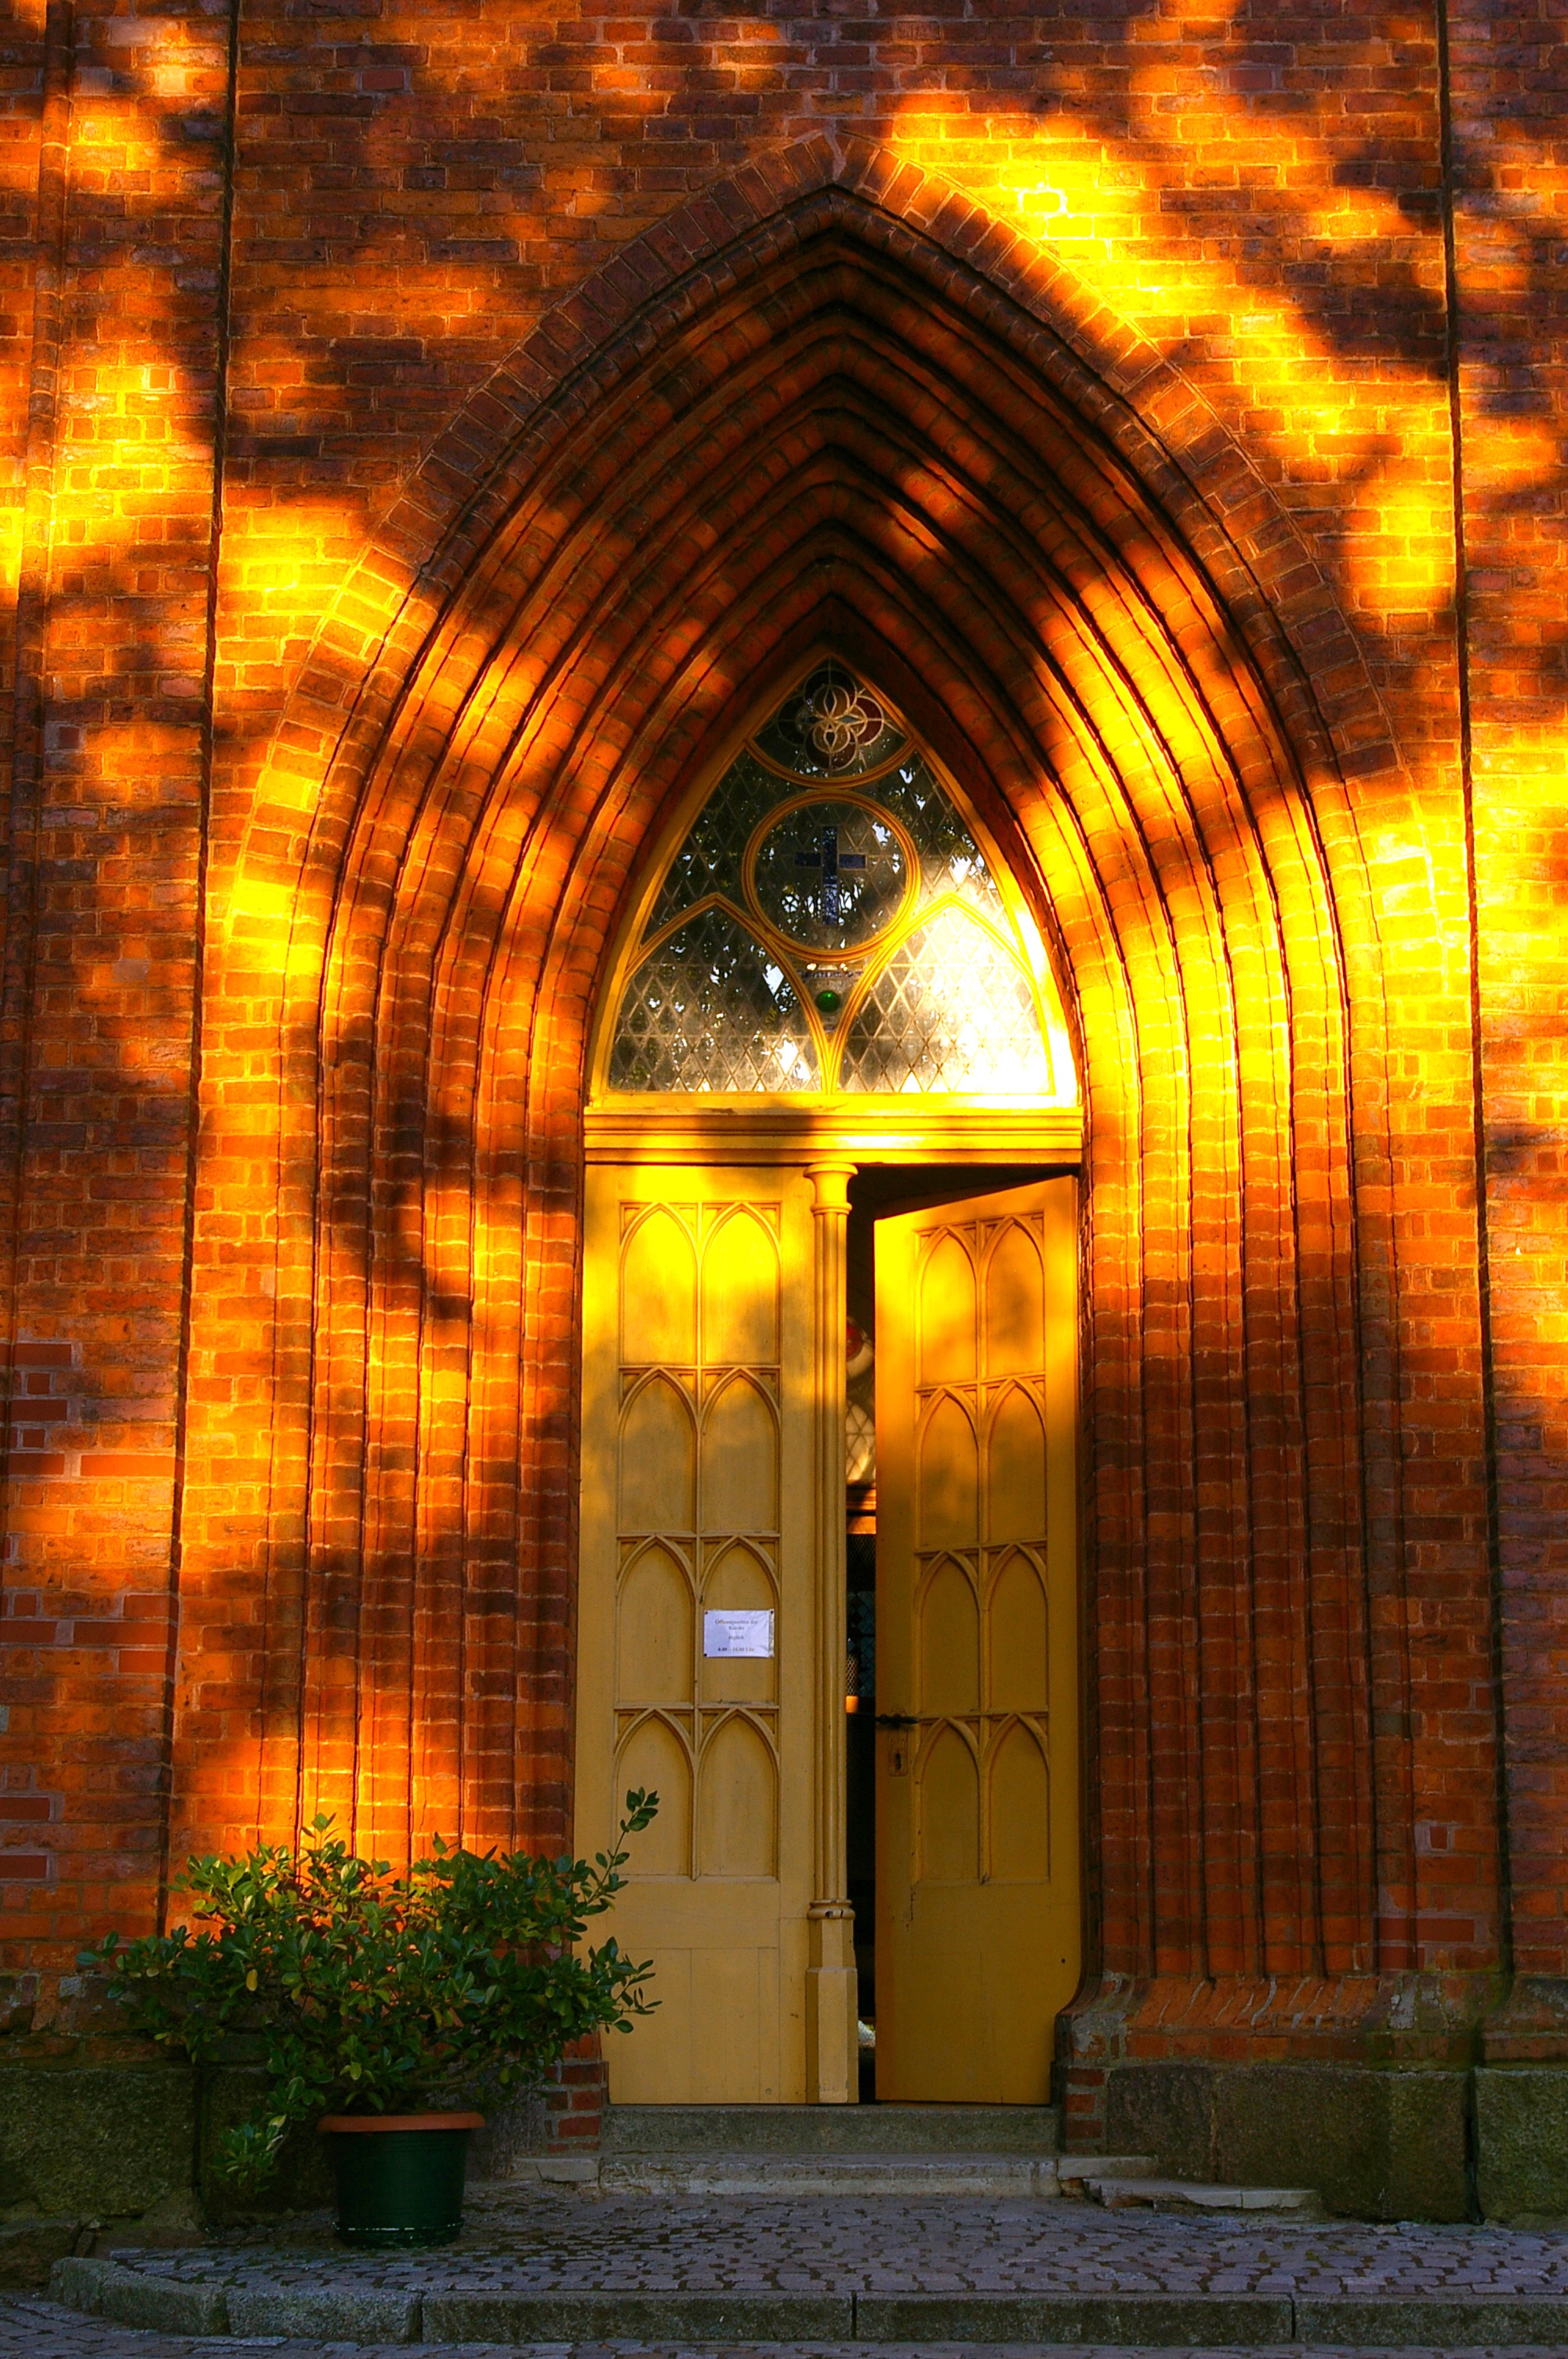
nature, outline, light, architecture, sun, sunset, night, sunlight, window, glass, building, atmosphere, mystical, dark, arch, evening, twilight, orange, shadow, religion, romantic, facade, contrast, church, chapel, lighting, place of worship, interior design, fantastic, mysterious, faith, bricks, symmetry, rays, history, mood, input, middle ages, fairytale, sunbeam, atmospheric, afterglow, evening sky, house of worship, shadow play, ray of hope, lichtblick mood, discoloration, urban area, church entrance